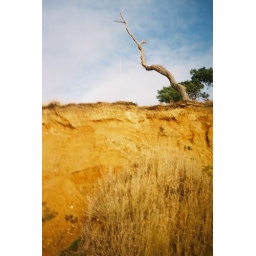
A tree and some rocks near the Beach